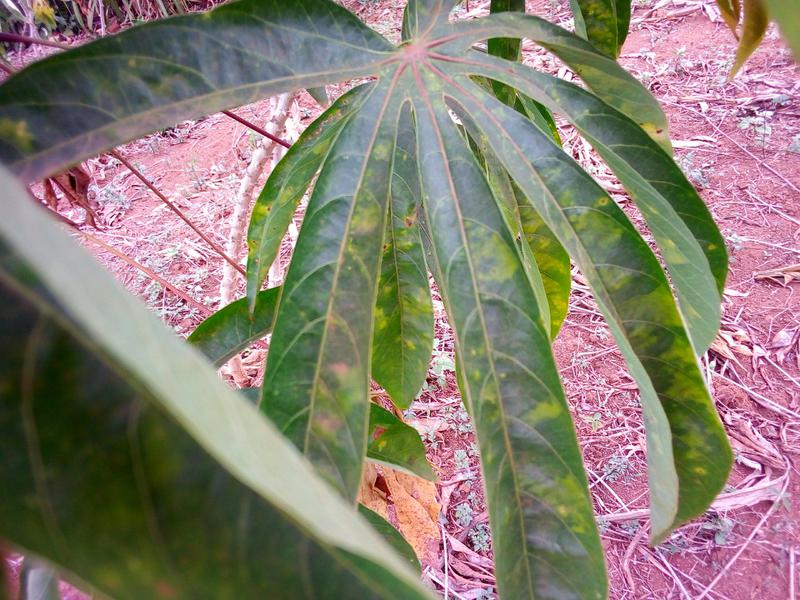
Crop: cassava
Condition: mosaic_disease